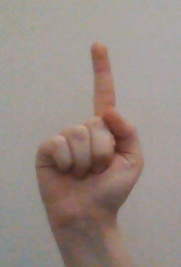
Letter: bb